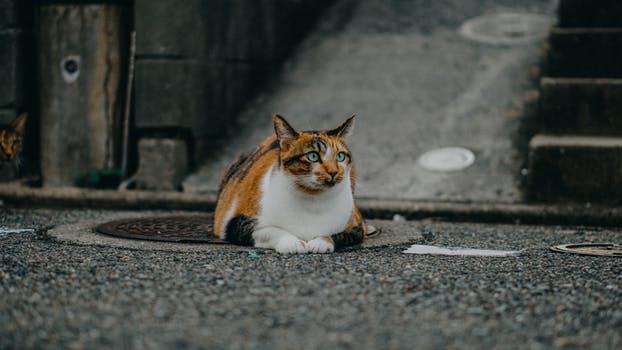
Label: No Watermark